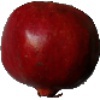
Label: Pomegranate 1